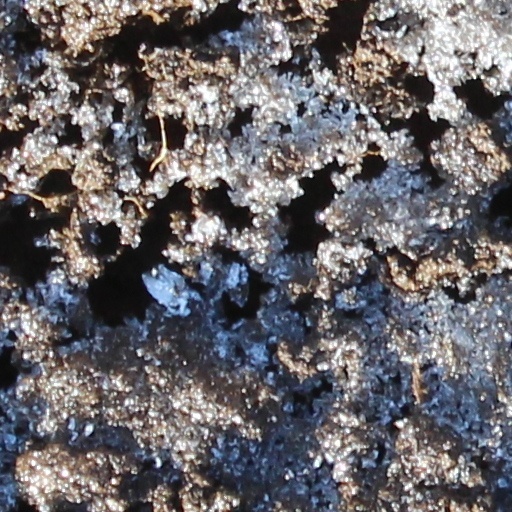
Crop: wheat